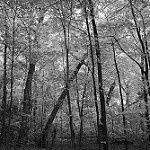
Label: B & W